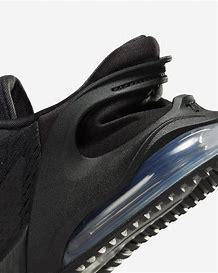
Brand: Nike
Model: Air Max 270 Go